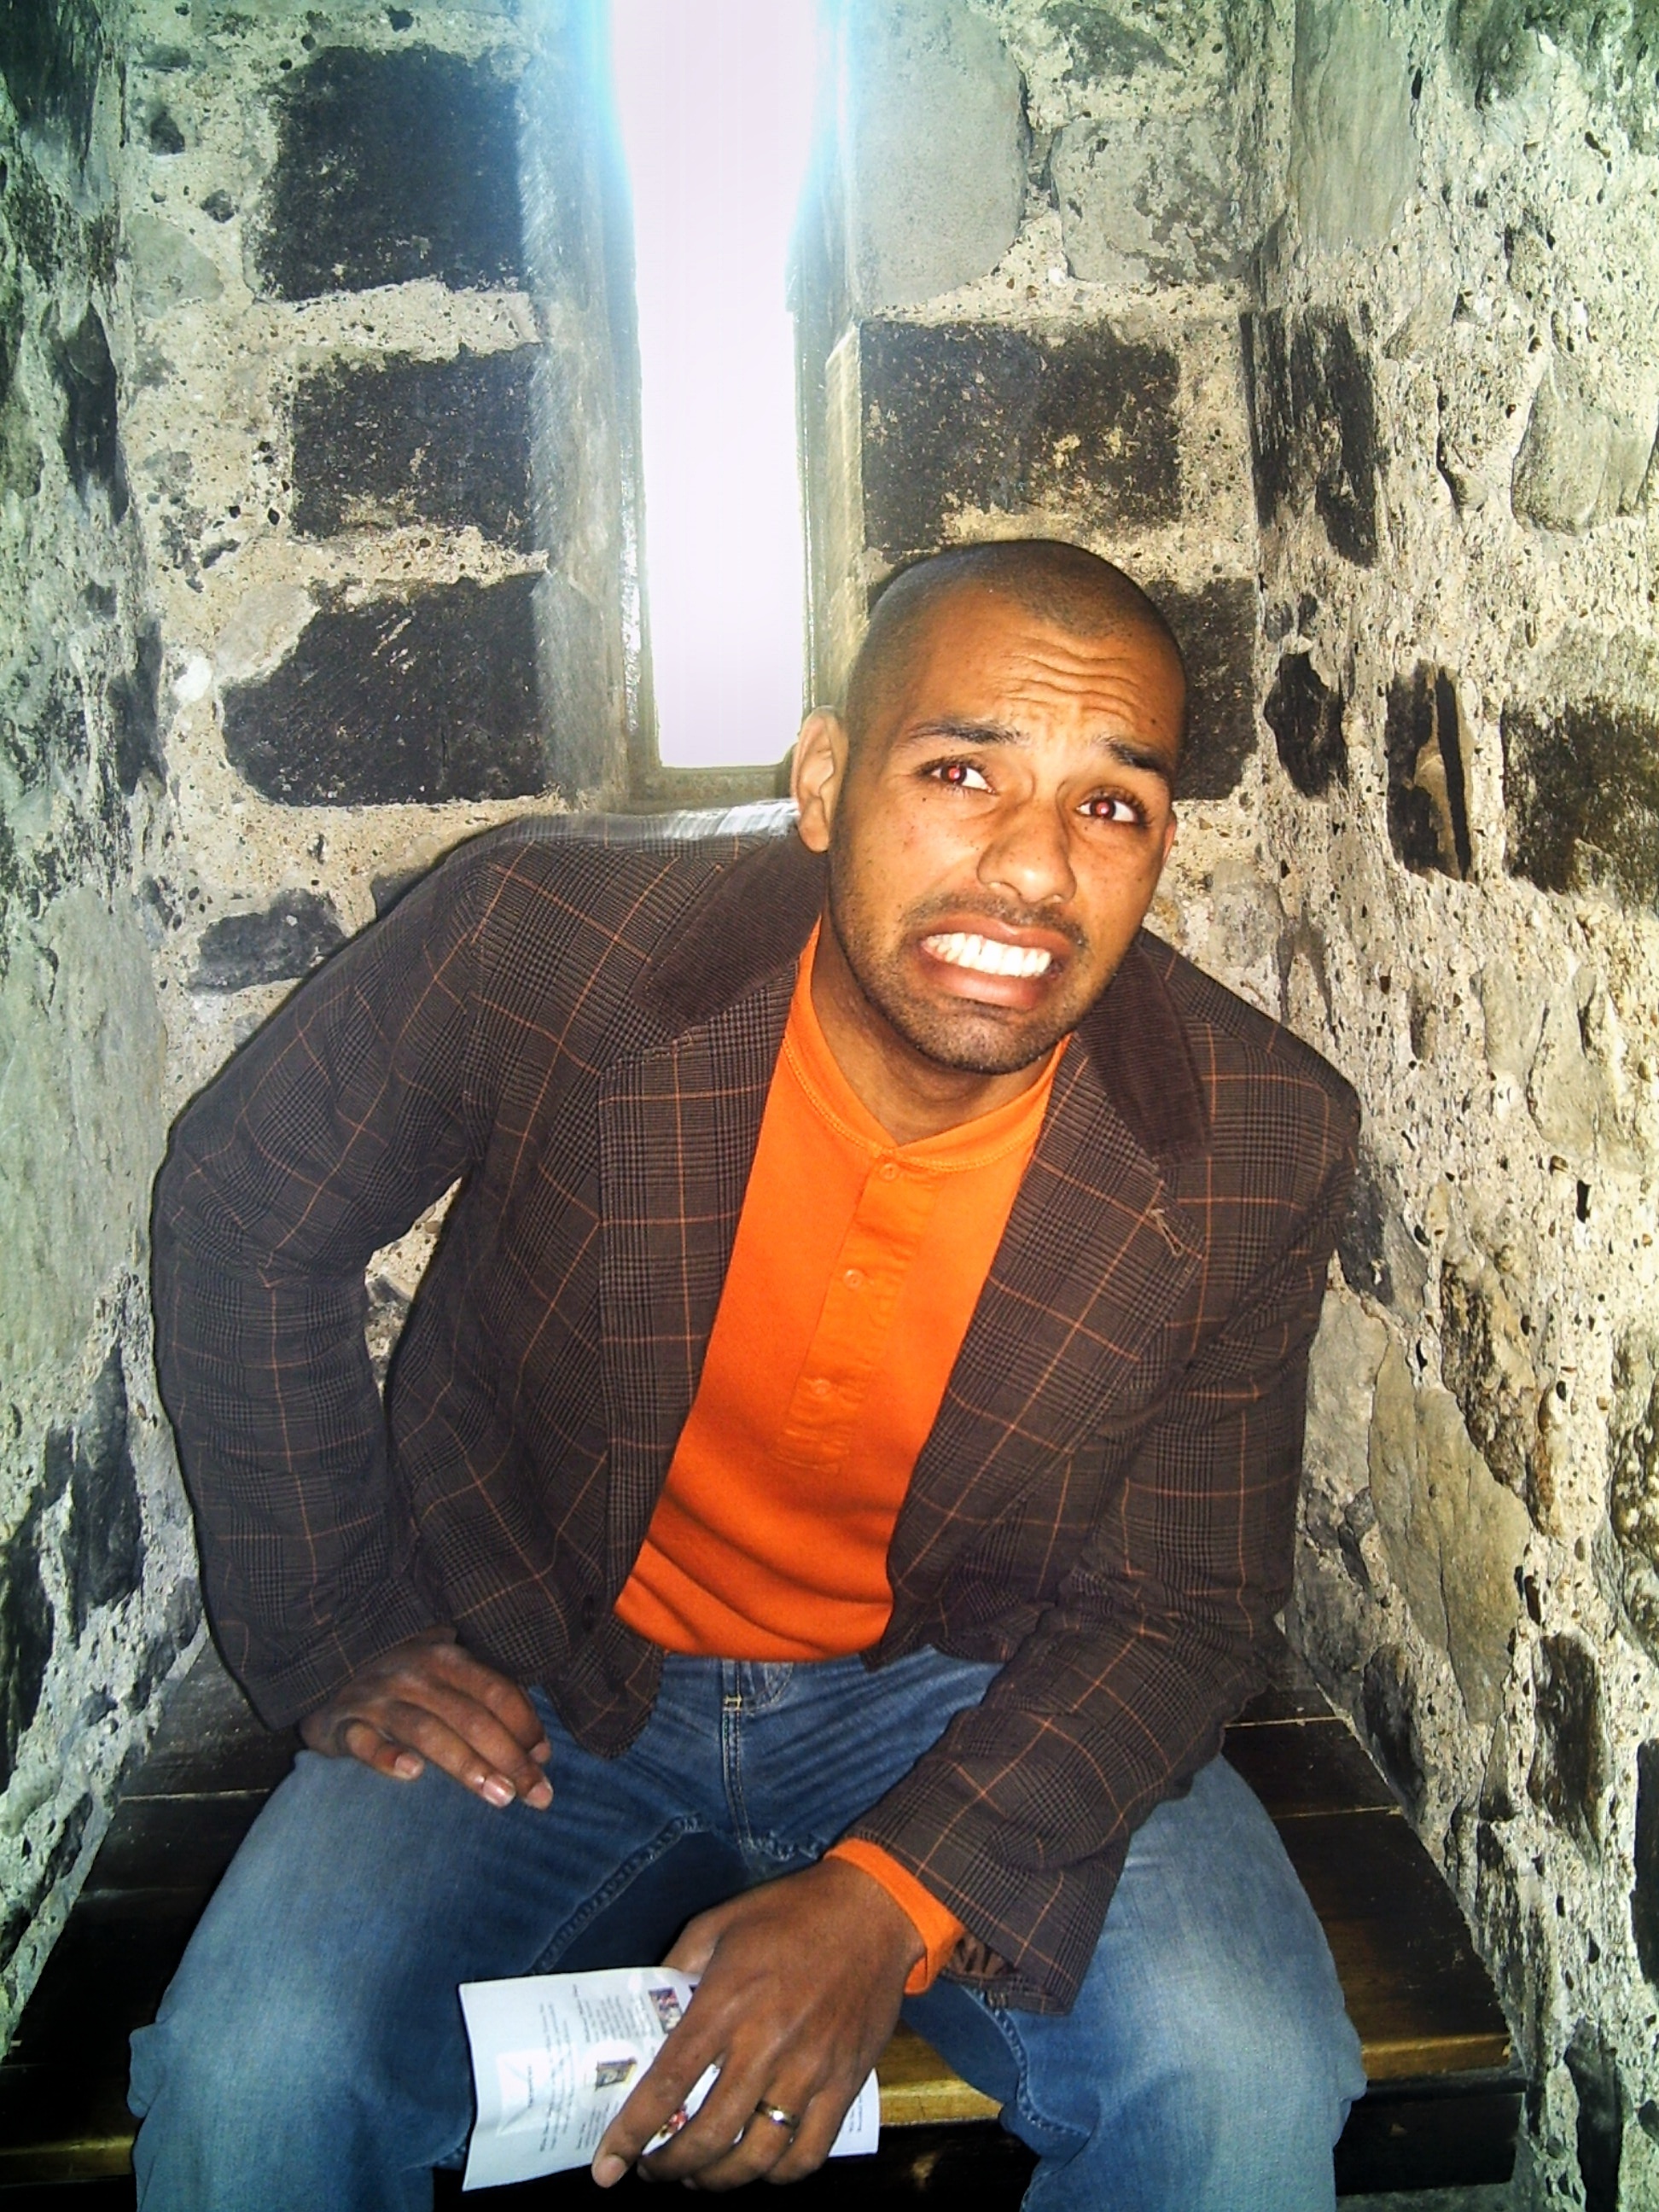
man, people, stone, vacation, male, europe, portrait, tower, museum, uk, england, london, creativecommons, temple, photograph, image, bath, britian, stonehendge, hendge, photo shoot